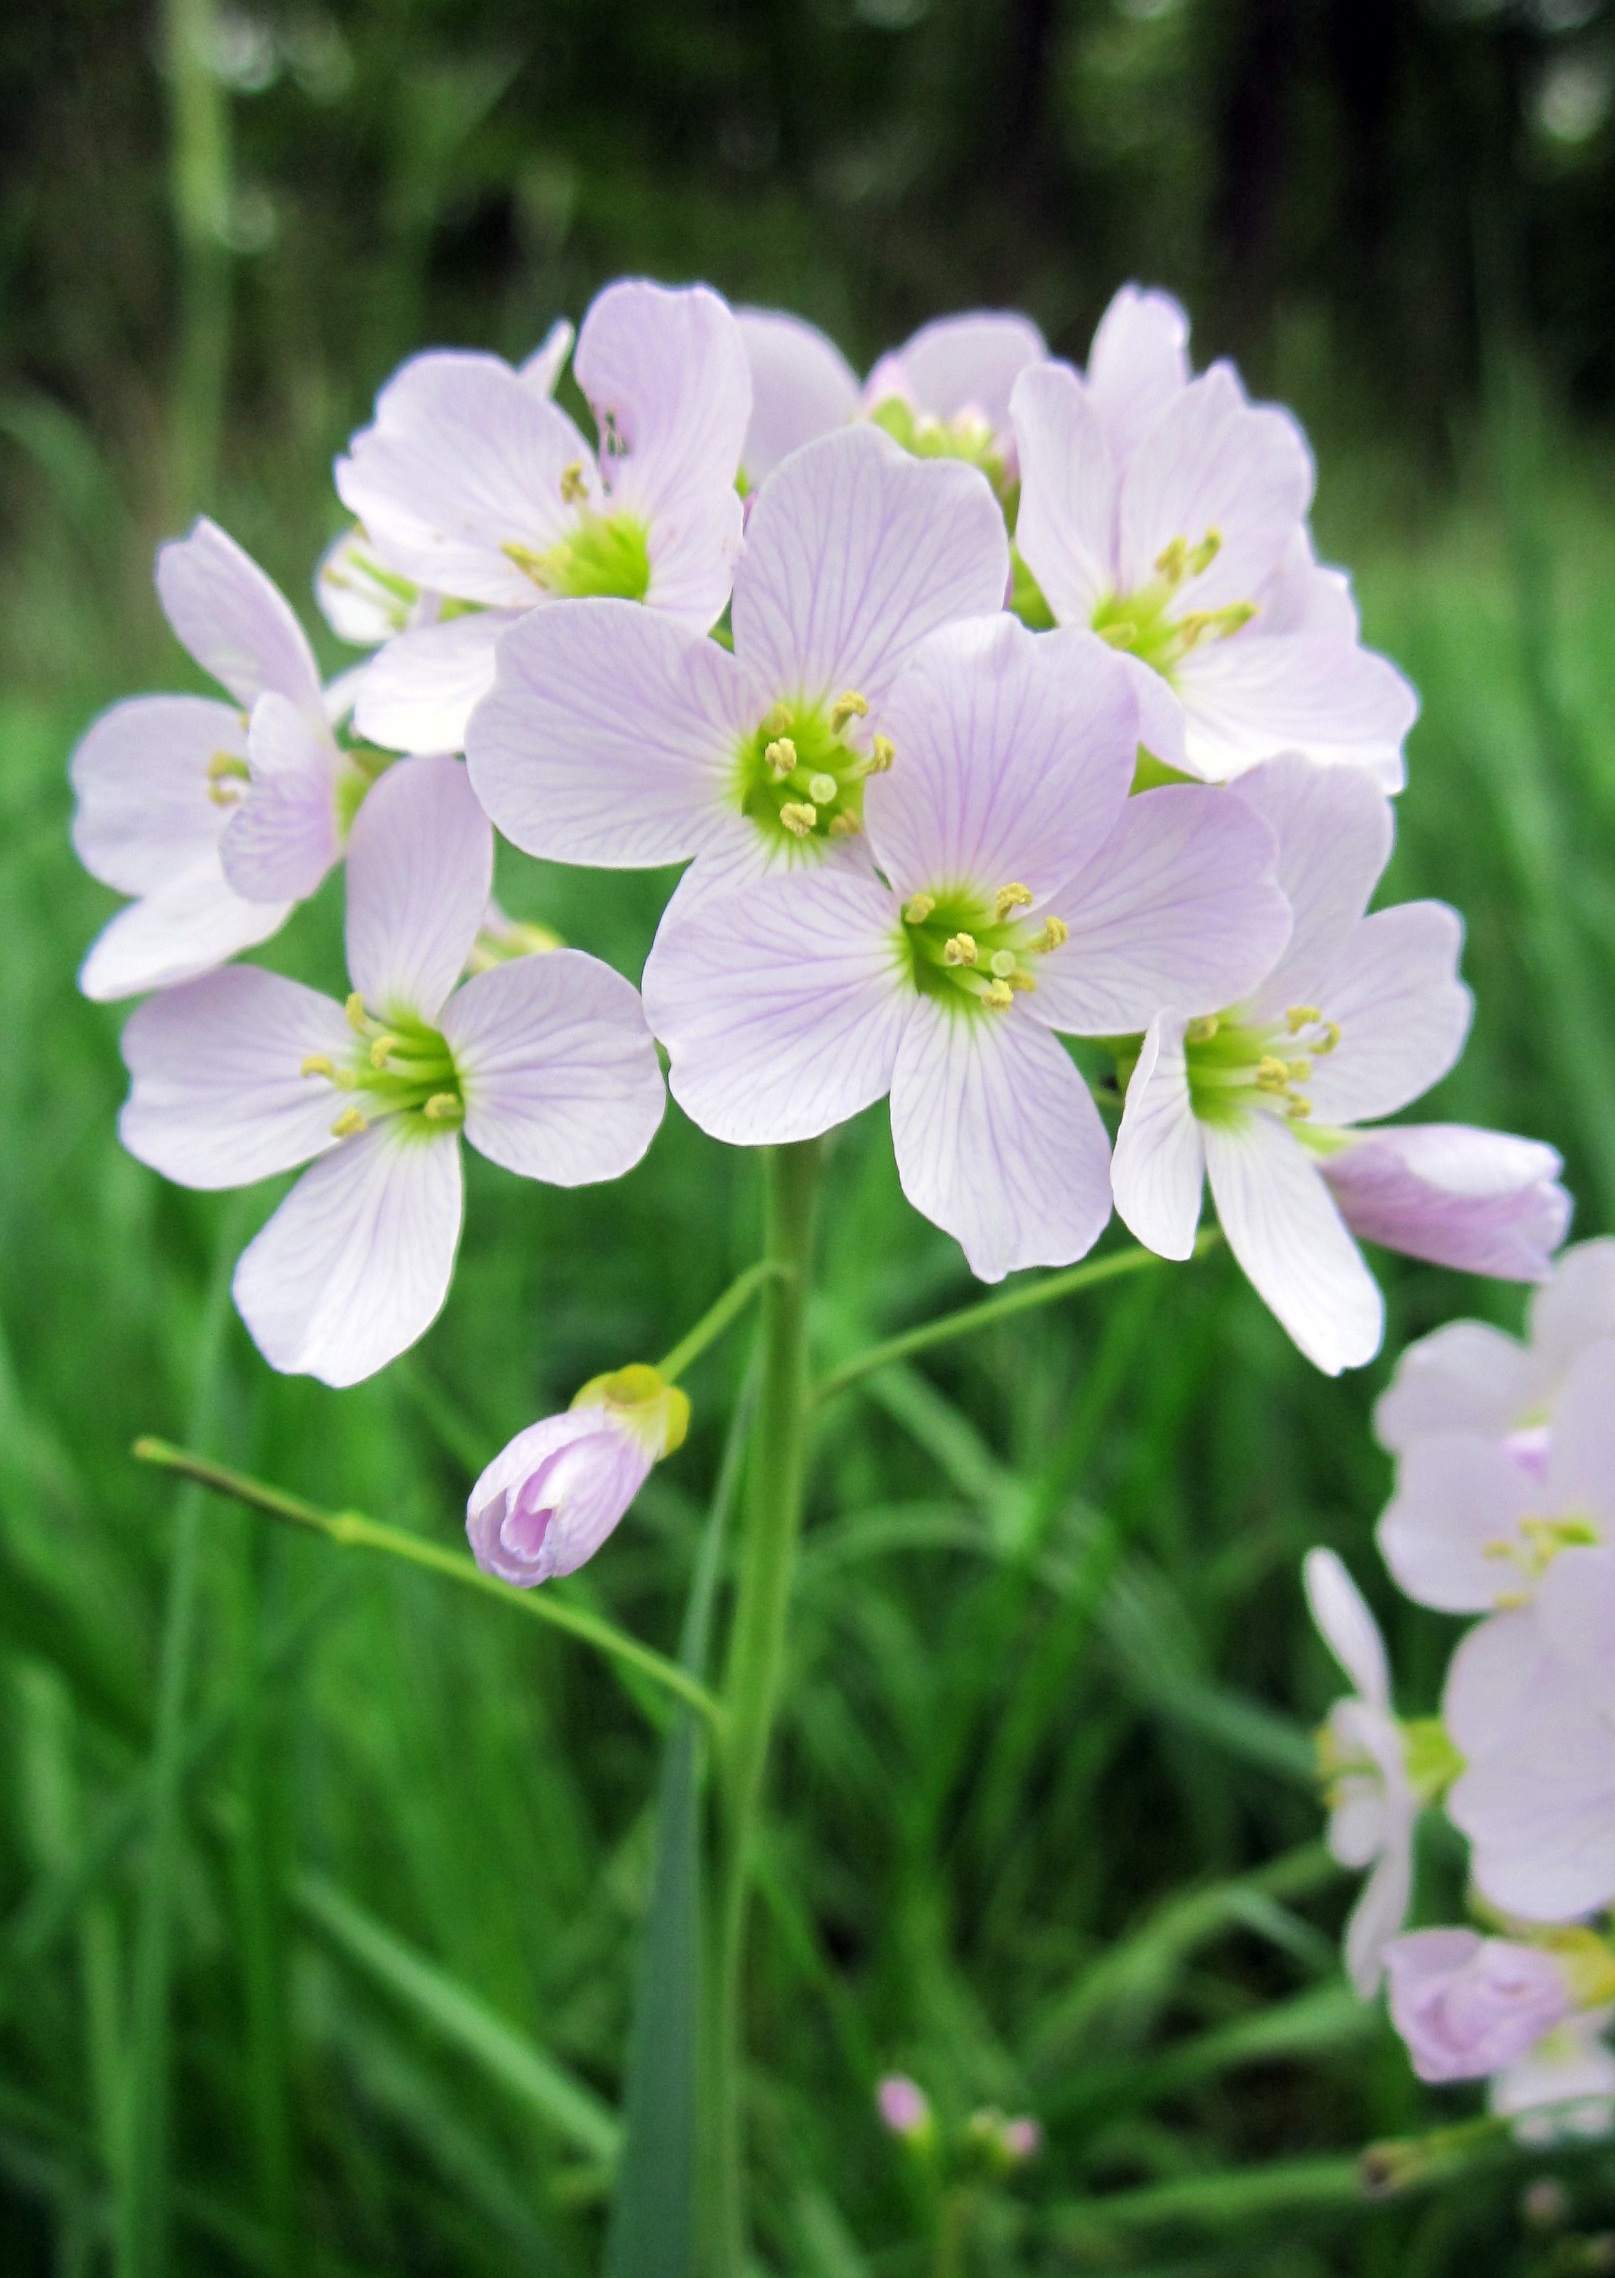
nature, grass, blossom, plant, white, meadow, flower, purple, petal, bloom, wild, spring, botany, pink, flora, wildflower, mayflower, flowering, cuckoo, ladys, macro photography, cress, flowering plant, cuckoo flower, cardamine, smock, annual plant, pratensis, lady s, land plant, dame's rocket